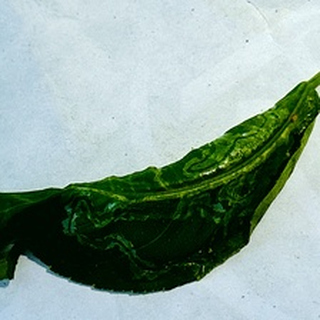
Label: lemon_curl_virus